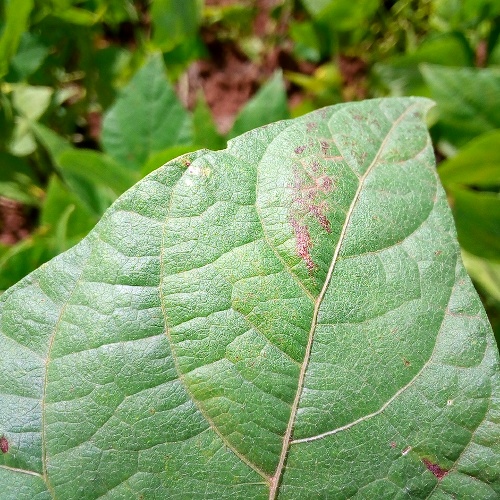
Leaf condition: healthy